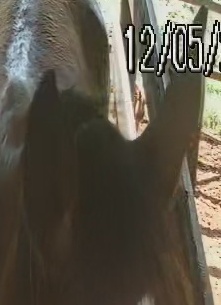
Face region: ears (position_of_ears)
Pain indicator: not_present